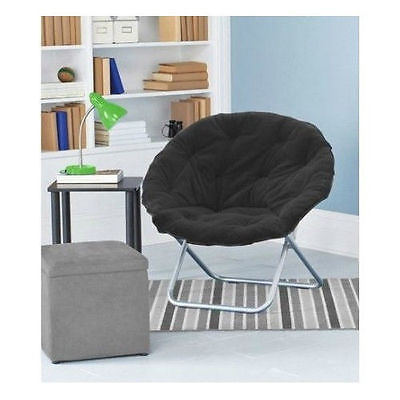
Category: chair